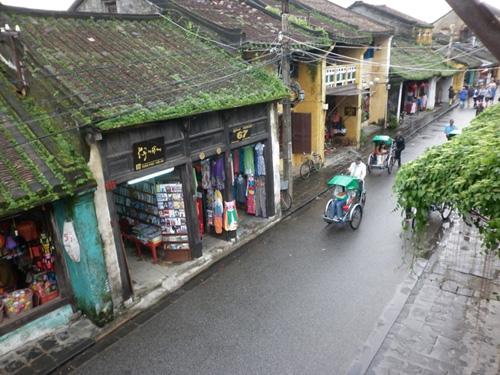
ở trên phố có sự xuất hiện của một vài người